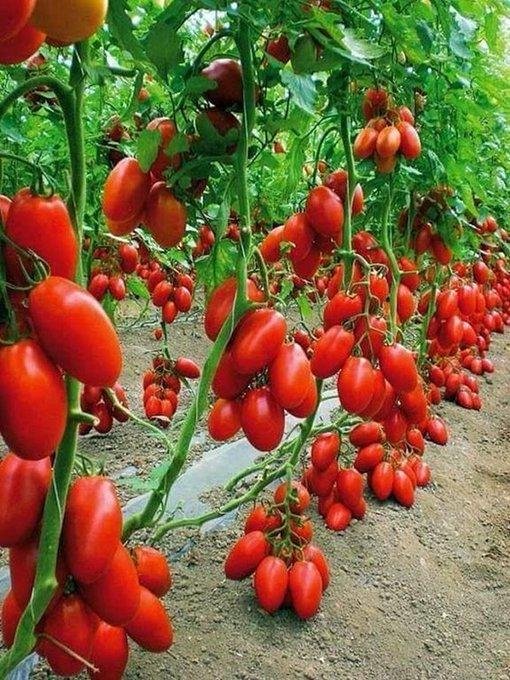
Eneo la wazi mfano wa shamba lililopangwa katika safu zilizonyooka yenye mimea aina ya zao la nyanya zilizoiva na kukomaa kwa rangi nyekundu, ikiashiria ni eneo litumikalo kwa ajili ya uzalishaji wa zao hilo la biashara.